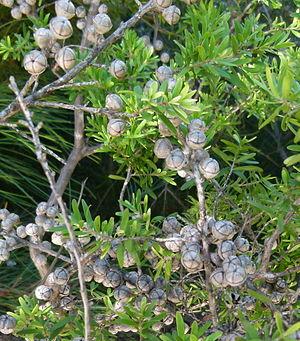
Jardin botanique Montjuic, Barcelone